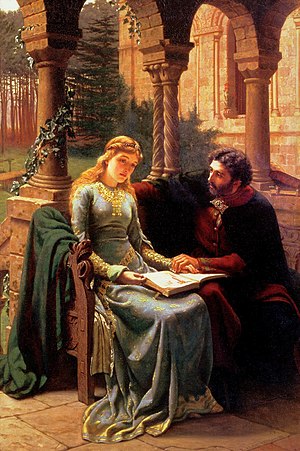
Edmund Leighton / Galleri
Edmund Blair Leighton var en engelsk maler i den historiske genre, der var specialiseret i regency- og middelaldermotiver.